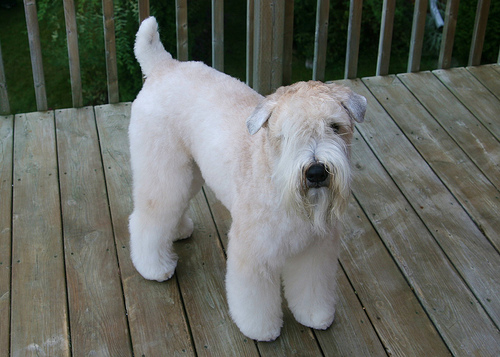
Breed: wheaten terrier